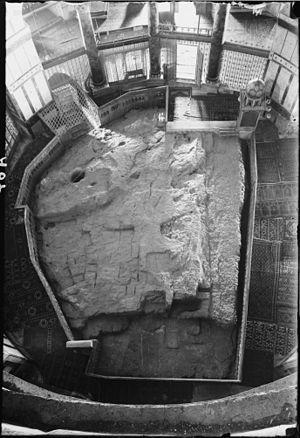
Le dôme du Rocher ou la coupole du Rocher, appelé parfois mosquée d'Omar à tort, « premier monument qui se voulut une création esthétique majeure de l'Islam », est un sanctuaire érigé sur ordre du calife Abd al-Malik ibn Marwan à Jérusalem-Est, sur le « Haram al-Charif », le site qui comprend aussi la mosquée al-Aqsa, est le troisième lieu saint musulman après La Mecque et Médine.
Le Rocher de la Fondation est la pierre d’assise du saint des saints des Temples de Jérusalem. Lieu le plus saint du judaïsme vers lequel sont orientées les prières, il est identifié par le Midrash au site de la ligature d’Isaac et est considéré comme le point de jonction spirituelle entre les cieux et la terre.
Le traité Yoma, appelé Yom Hakippourim dans la Tossefta et Kippourim par Sherira Gaon, est le cinquième de l’ordre Moëd dans la Mishna et les Talmuds. Il traite de Yom Kippour et particulièrement du rite de ce jour à l’époque du second Temple.